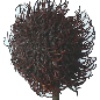
Label: rambutan